Chris Gethard

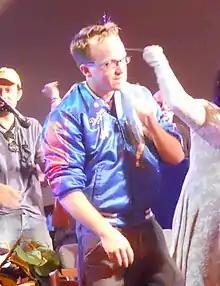
Gethard taping "The Chris Gethard Show" in 2011

Gethard hosted "The Chris Gethard Show", a talk show that originally aired on the Manhattan Neighborhood Network and was streamed around the world on Gethard's website. The show began as a live piece at the Upright Citizens Brigade Theater in 2009. Gethard then went to Los Angeles to pitch a network version of the show, but ended up returning to New York City to produce it for public-access because he wanted to retain the chaotic, cheap feel of early MTV talk shows. The show has since grown to consist of both stage and filmed performances. It has developed a reputation for outrageous spectacle, often featuring awkward viewer calls, high-concept group segments and Gethard subjecting himself to abuse, including an episode where he hired a kickboxer to hit him if he failed to answer simple questions about his friends. In a 2016 interview with "Fresh Air's" Terry Gross he said he felt that "The Chris Gethard Show" had a manic energy, and was a way for him to channel his manic thoughts, and behavior. As a child, Gethard admired comedians who seemed to be able to do whatever they wanted, such as Howard Stern, Andy Kaufman, and David Letterman. This interest influenced the style of "The Chris Gethard Show" and laid the groundwork for Gethard's comedic persona.